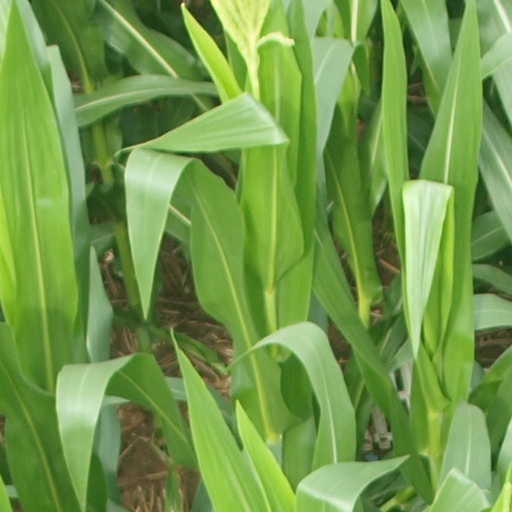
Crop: maize; corn